Hindu wedding

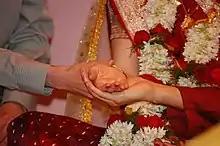
" Kanyadana" – a key ritual where the father gifts away from the daughter to the groom. In this picture, the father's hand is on the left, the bride and groom are on the right.

The Kanyadana ceremony is performed by the bride's father. If the father has died, a guardian of the bride's choosing performs the ritual. The father brings the daughter, then takes the bride's hand and places it in the groom's. This marks the beginning of the ceremony of giving away the bride. The groom accepts the bride's hand, while the "kama-sukta" (hymn to love) is pronounced, in the presence of the father, the bride and the groom. The "Kamasukta" verse is: